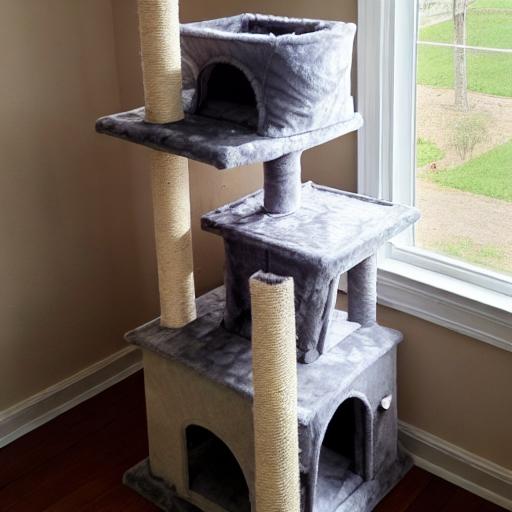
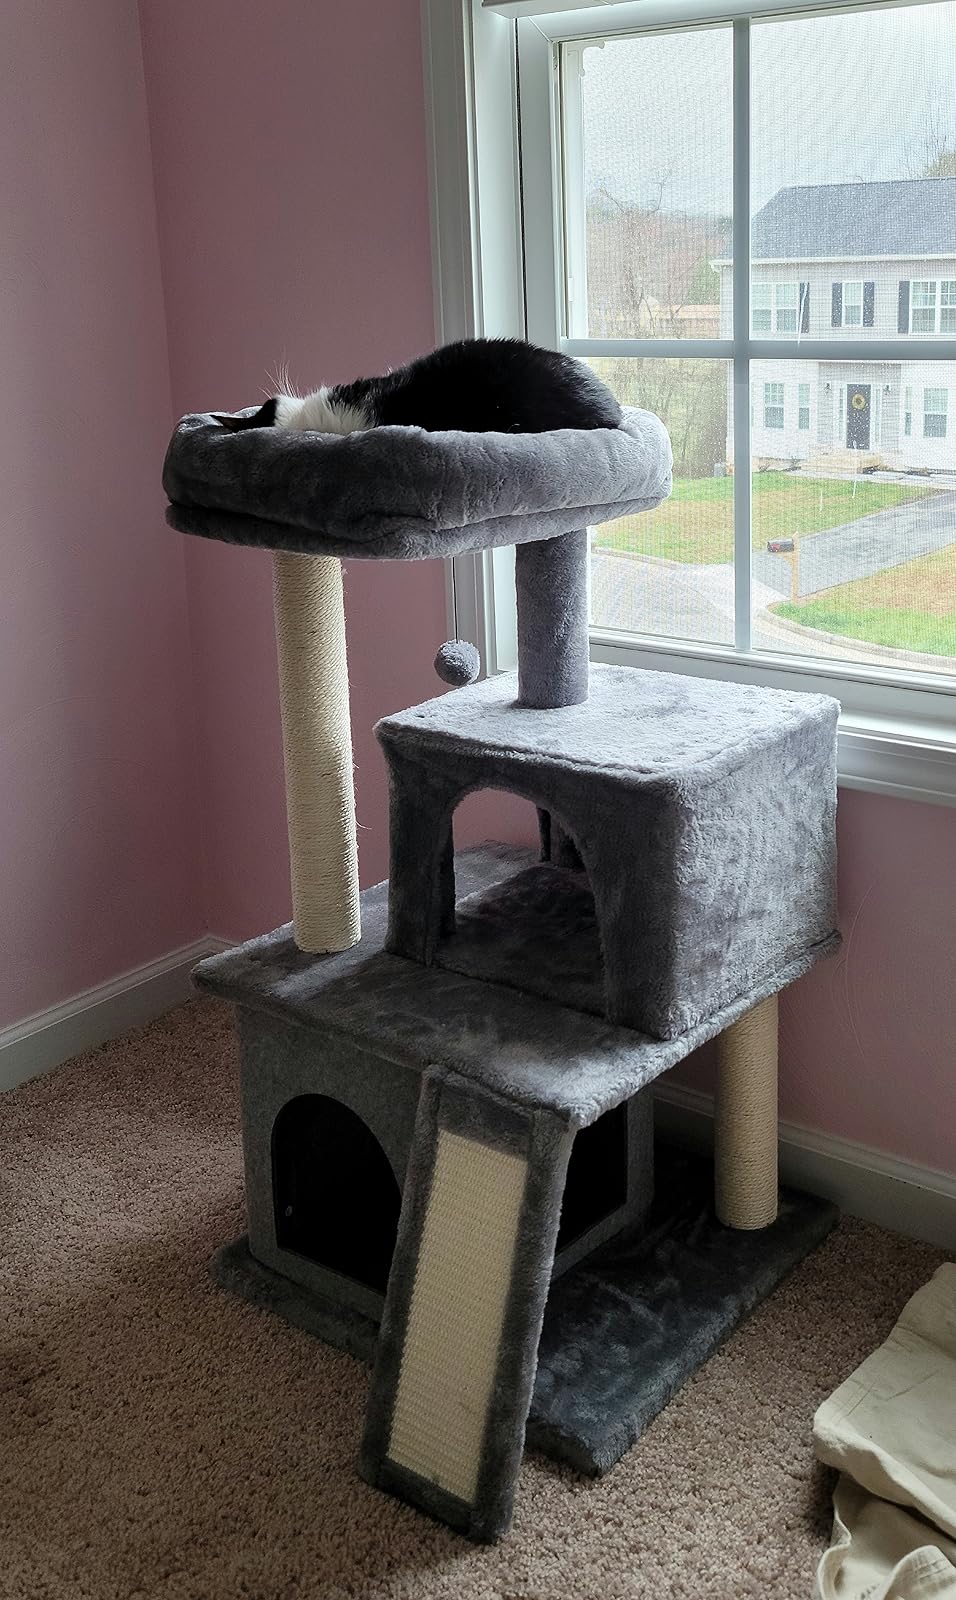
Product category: items_cat tree
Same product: no